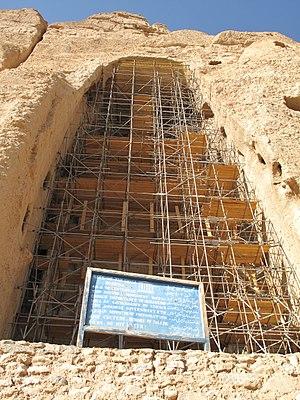
Paysage culturel et vestiges archéologiques de la vallée de Bamiyan (Afghanistan) Español: Paisaje cultural y vestigios arqueológicos del Valle de Bamiyán 日本語: バーミヤン渓谷の文化的景観と古代遺跡群 中文: 巴米扬山谷的文化景观和考古遗迹